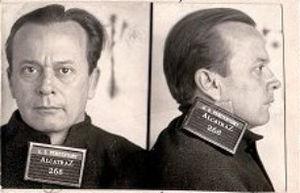
Arthur R. « Doc » Barker était un criminel américain, fils de Ma Barker et membre d'un gang avec son frère et Alvin Karpis.